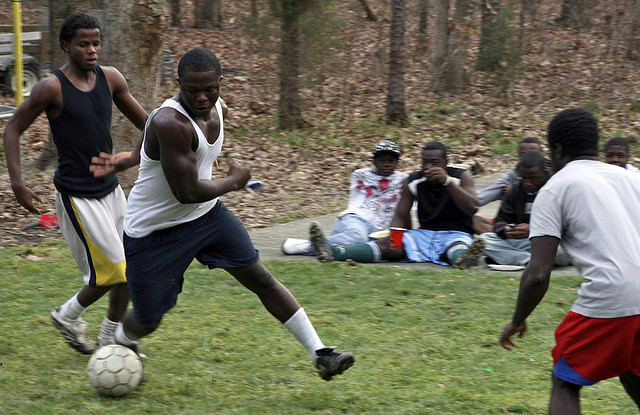
một người đàn ông đang dắt bóng bằng chân phải